Emilio Romano

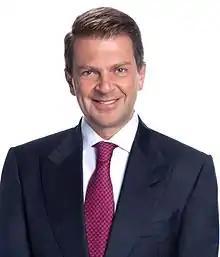

Emilio Romano is a businessman and attorney. He is Managing Director of Bank of America Merrill Lynch Mexico. He joins the financial firm from Telemundo, where he served as President since 2011. Prior to this, Romano was president and CEO of Grupo Puerta Alameda, a real estate development and investment company, as well as CEO of Grupo Mexicana de Aviación. He also served in several roles in the Mexican Ministry of Finance, including General Director of Tax Policy and Federal Fiscal Attorney.